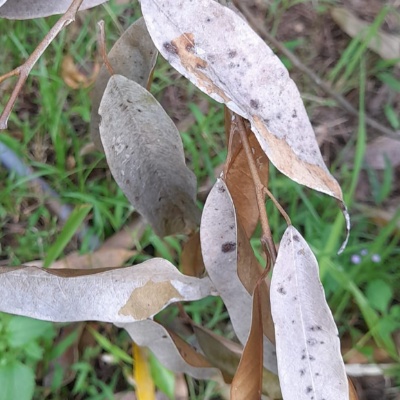
Label: Leaf_Rhizoctonia